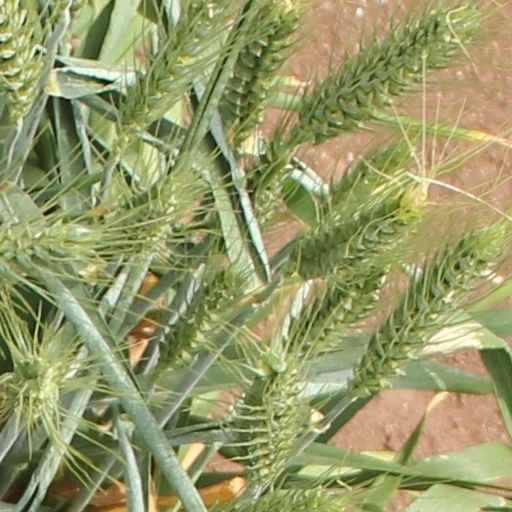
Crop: wheat